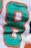
Number: 8